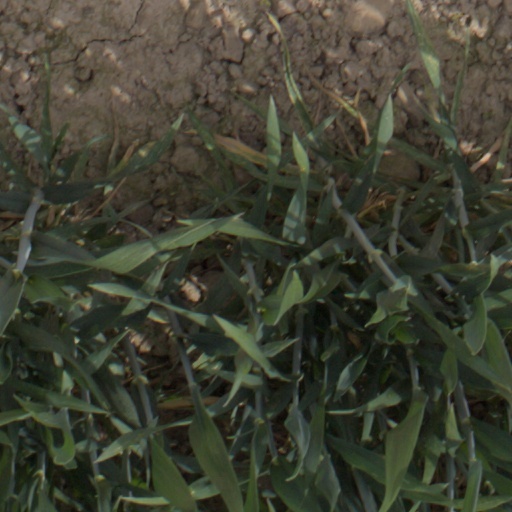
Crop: wheat